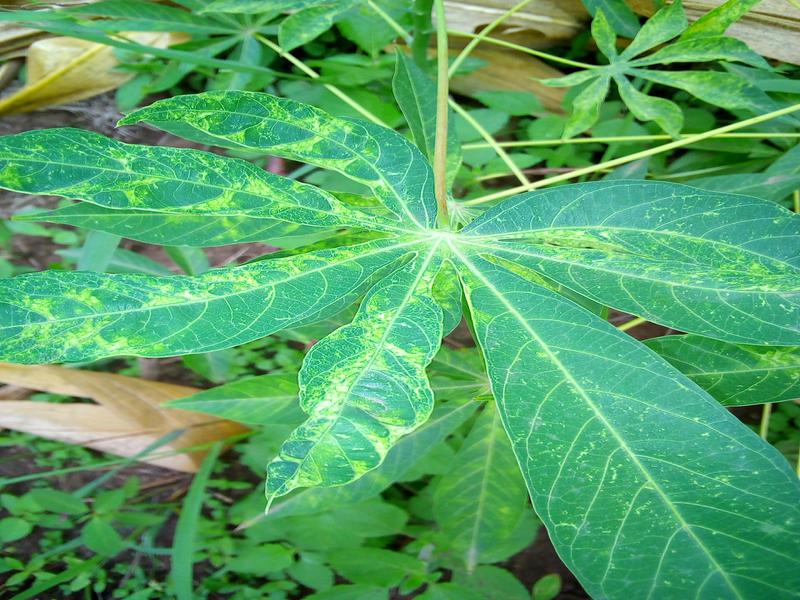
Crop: cassava
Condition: mosaic_disease